Horace M. Hale

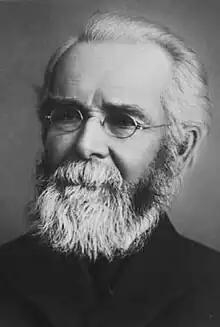

Horace Morrison Hale (March 6, 1833 – October 24, 1901) was an American educator and academic administrator who served as the second president of the University of Colorado from 1887 to 1892. He previously served as Colorado's first State Superintendent of Public Instruction from August 1876 to January 1877.